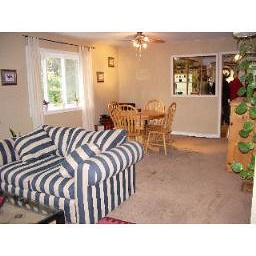
The window in this view didn't come out but the one in the kitchen did. This was the before view from the living room.